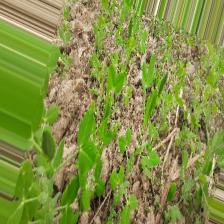
Label: Normal